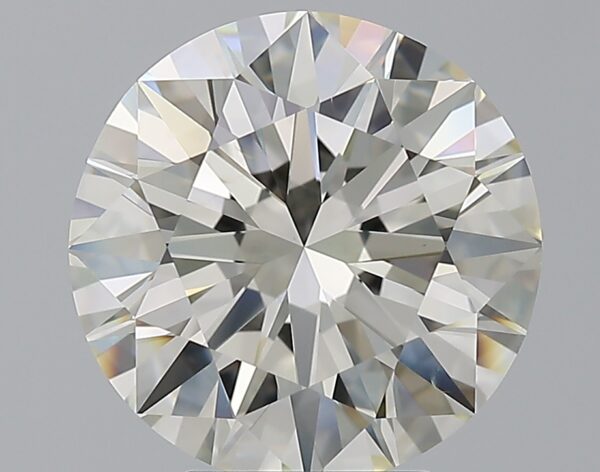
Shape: round
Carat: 5.01
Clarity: VS2
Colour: K
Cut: EX
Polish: EX
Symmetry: EX
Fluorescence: N
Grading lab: GIA
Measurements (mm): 10.93 x 11 x 6.75